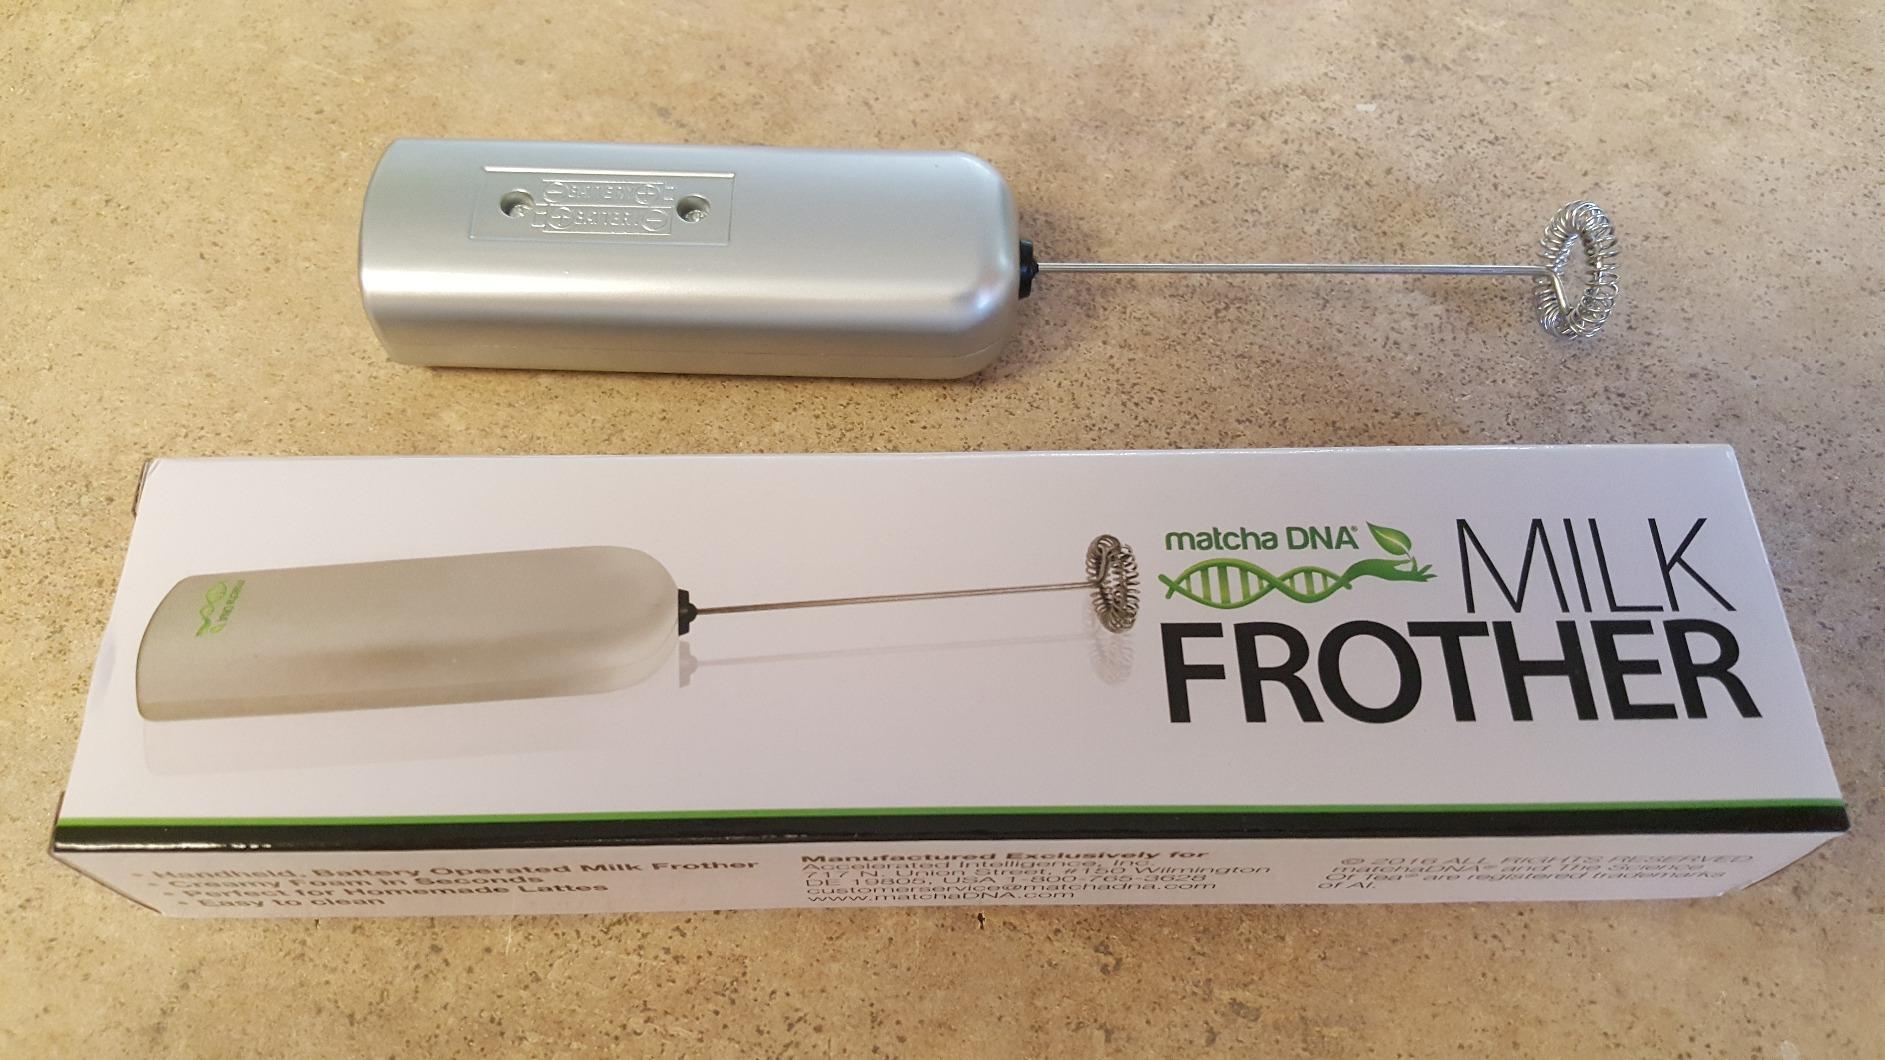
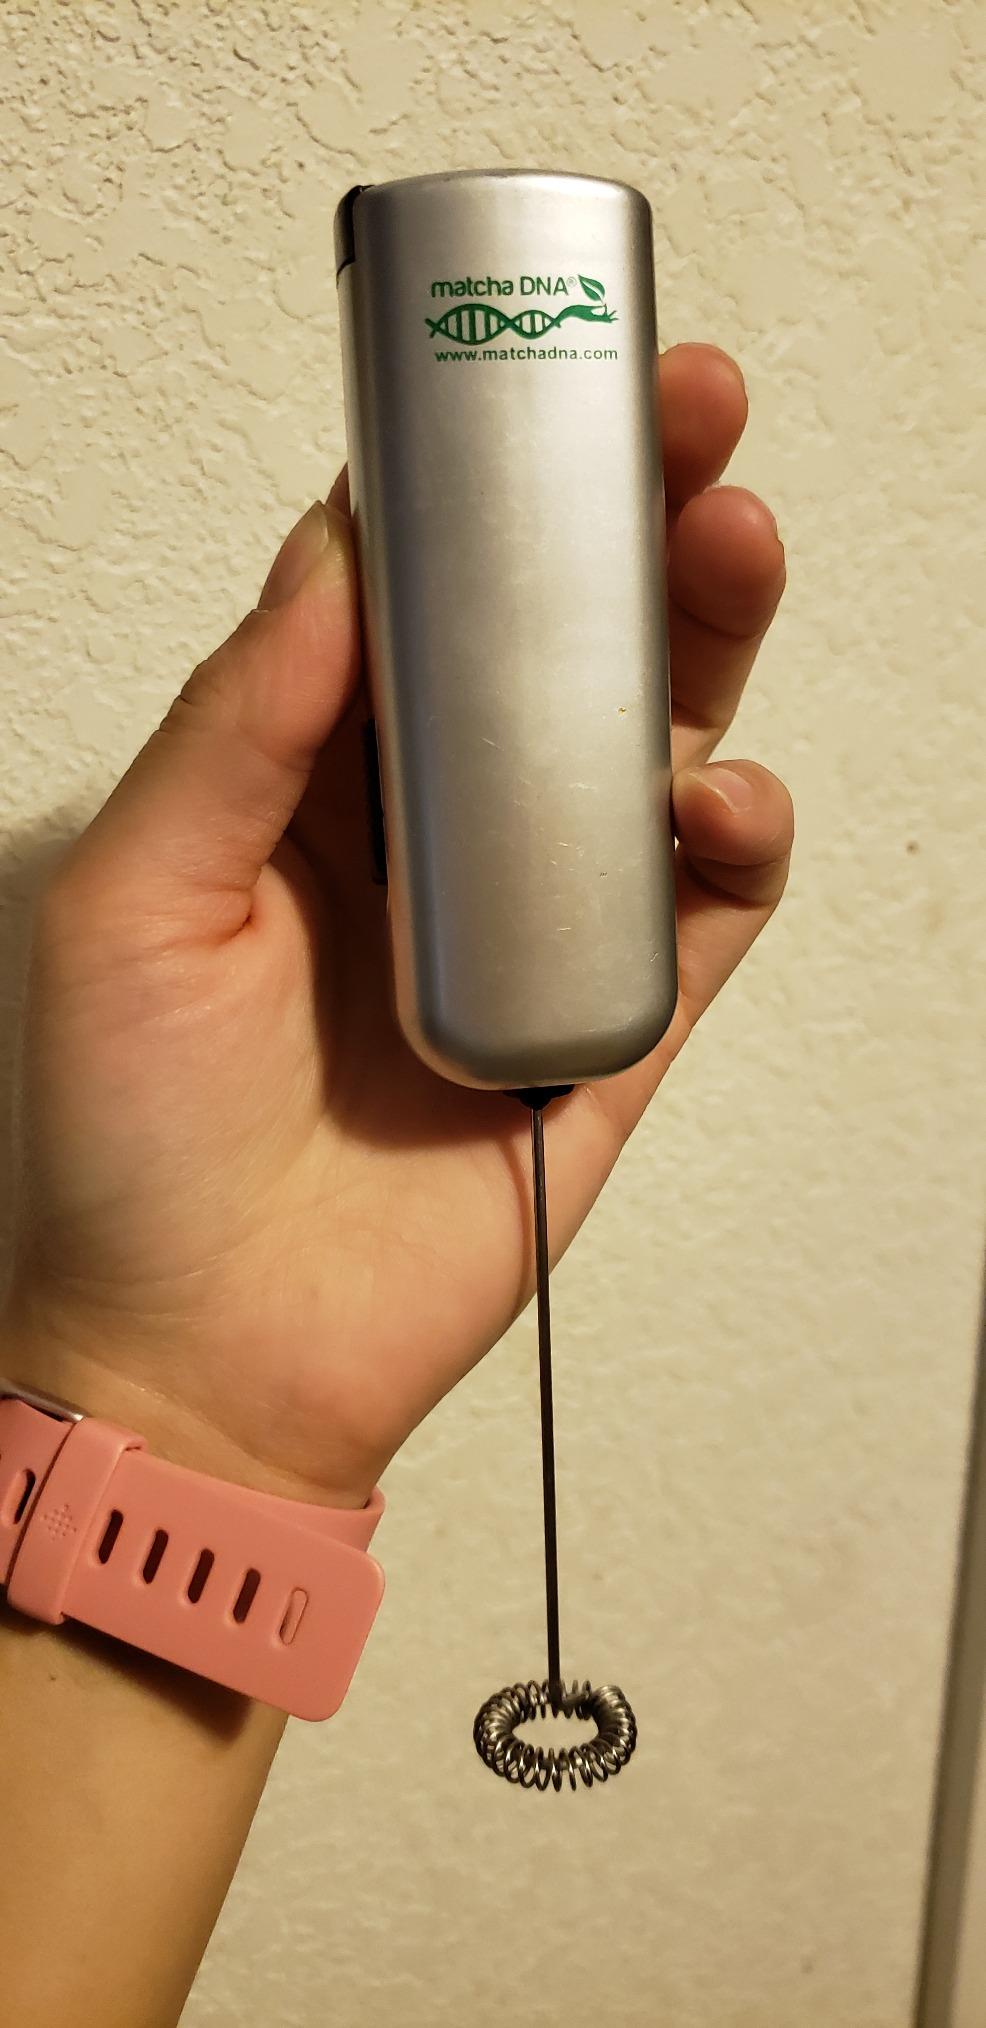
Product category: items_mixer
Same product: yes